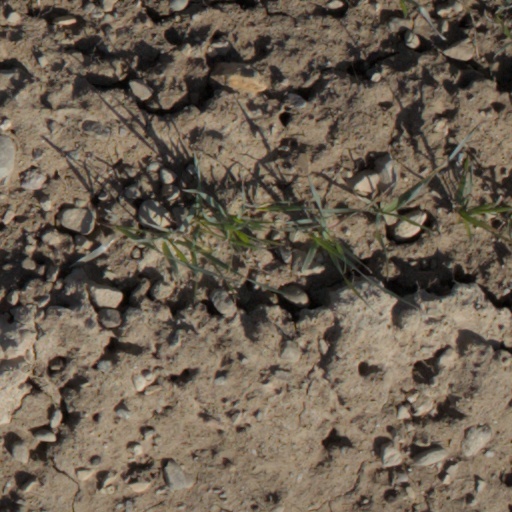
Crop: wheat